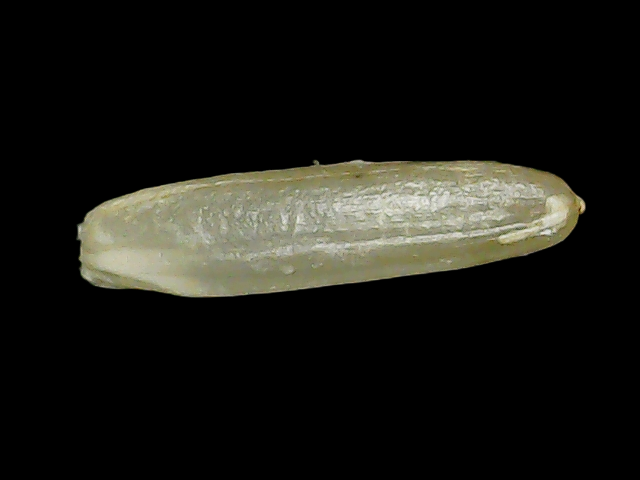
Rice variety: Binadhan21